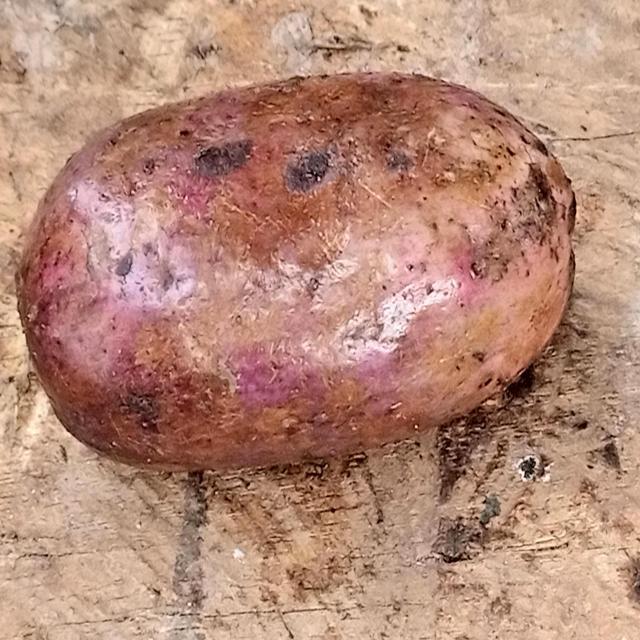
Plum grade: unripe